Dziady

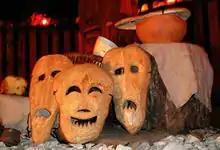
Foods for the spirits of the deceased and masks ("kraboszki") symbolizing them – Dziady 2009, NPC, Mazovian temple

Within the framework of grandfather's rituals, the souls coming to "this world" had to be hosted in order to secure their favour and at the same time help them to achieve peace in the hereafter. The basic ritual form was feeding and watering of souls (e.g. honey, groats, eggs, forge and vodka) during special feasts prepared in houses or cemeteries (directly on graves). A characteristic feature of these feasts was that the people who ate them dropped or poured some of their food and drinks on the table, floor or grave for the souls of the deceased. In some areas, however, the ancestors also had to be given the opportunity to bathe (a sauna was prepared for this) and warm up. This last condition was fulfilled by lighting fires, whose function is sometimes explained differently. They were supposed to light the way for wandering souls so that they would not get lost and could spend the night with their loved ones. The remnants of this custom are contemporary candles lit on graves. However, fire – especially the one kindled on crossroads – could also have had another meaning. The idea was to prevent demons (souls of people who died suddenly, suicides, drowning, etc.) from being born, which were believed to have been extremely active during this period. In some regions of Poland, e.g. Podhale, in the place of someone's violent death, every passer-by was obliged to throw a sprig at the stake, which was then burned every year.